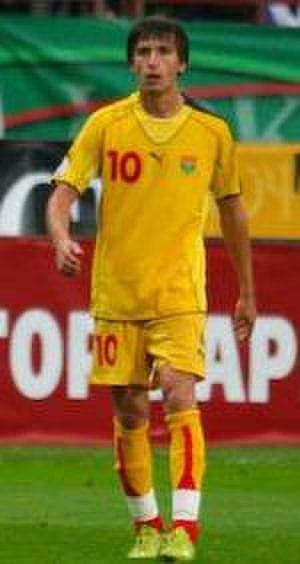
Darko Tasevski est un footballeur macédonien né le 20 mai 1984 à Skopje. Il évolue au poste de milieu de terrain au Hapoël Ironi Kiryat Shmona.